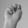
ASL letter: N